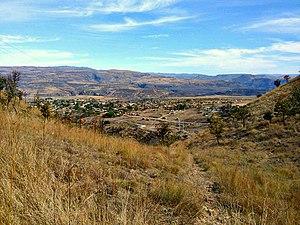
Tuxpan de Bolaños est une communauté indigène de culture huichol établie dans l'État de Jalisco au Mexique dans la municipalité de Bolaños.